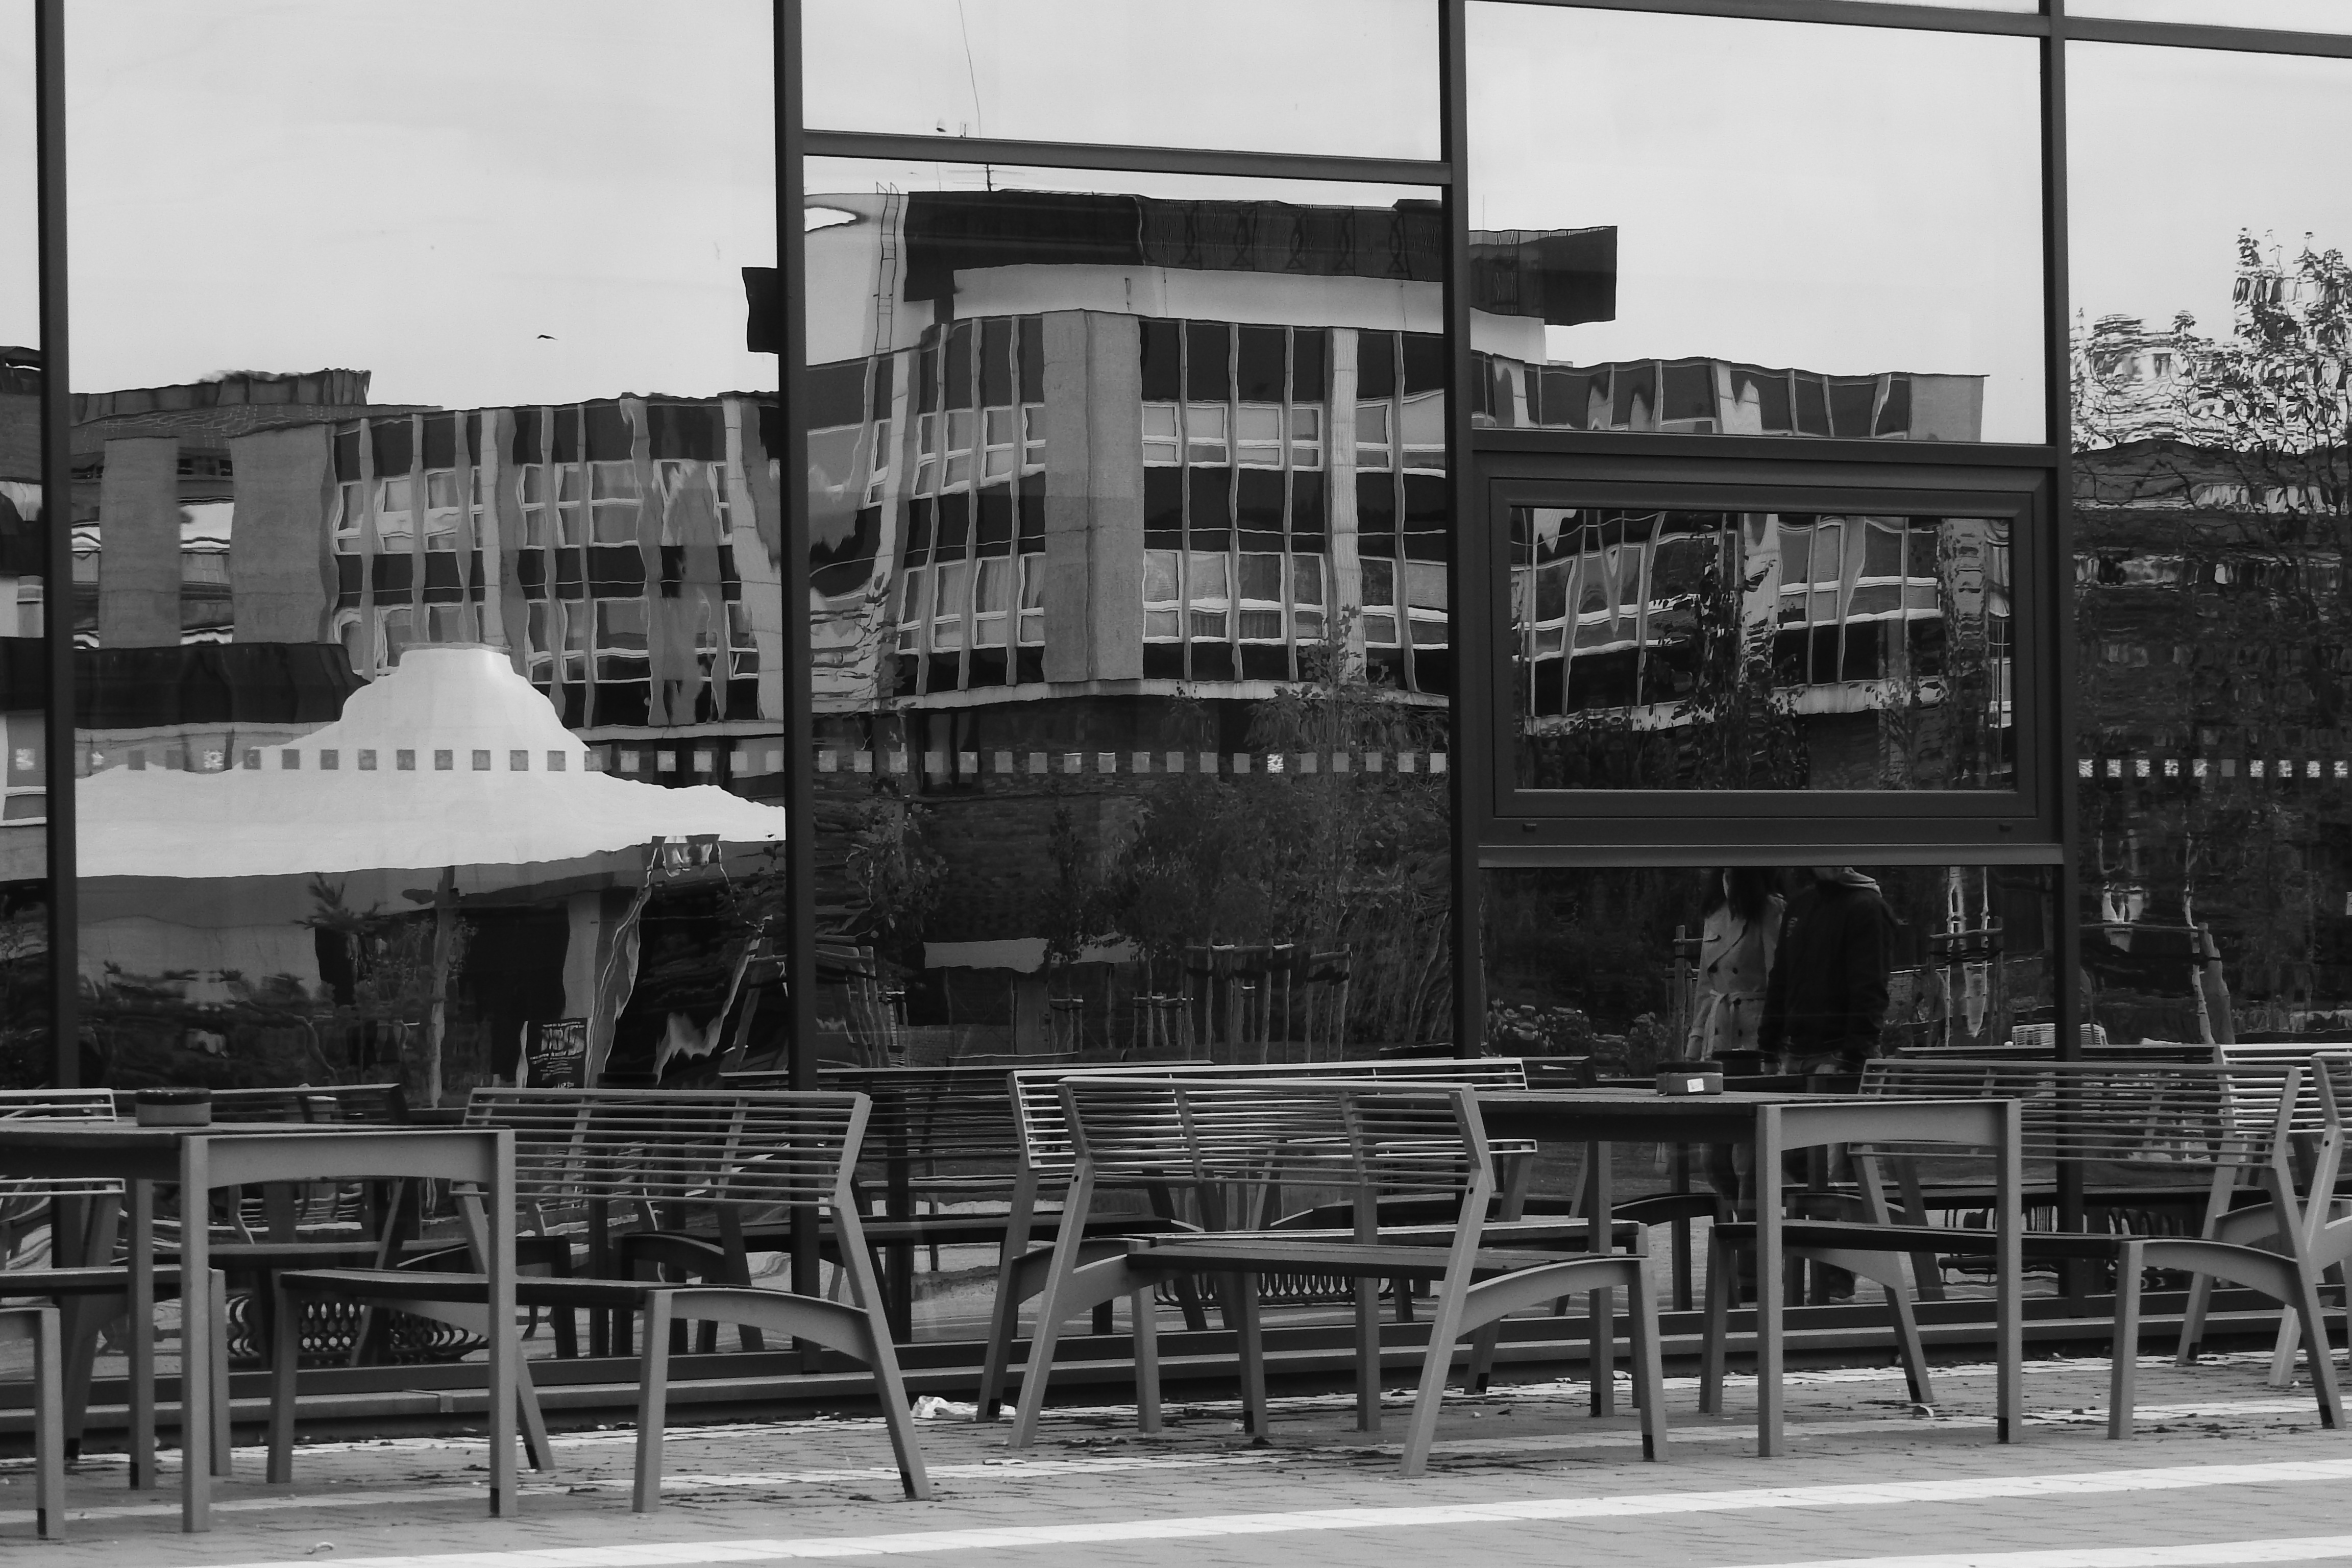
black and white, architecture, road, white, bench, street, seating, city, cityscape, downtown, transport, vehicle, peace, rest, monochrome, public transport, history, shape, urban area, monochrome photography, university of south bohemia, the reflection in the glass